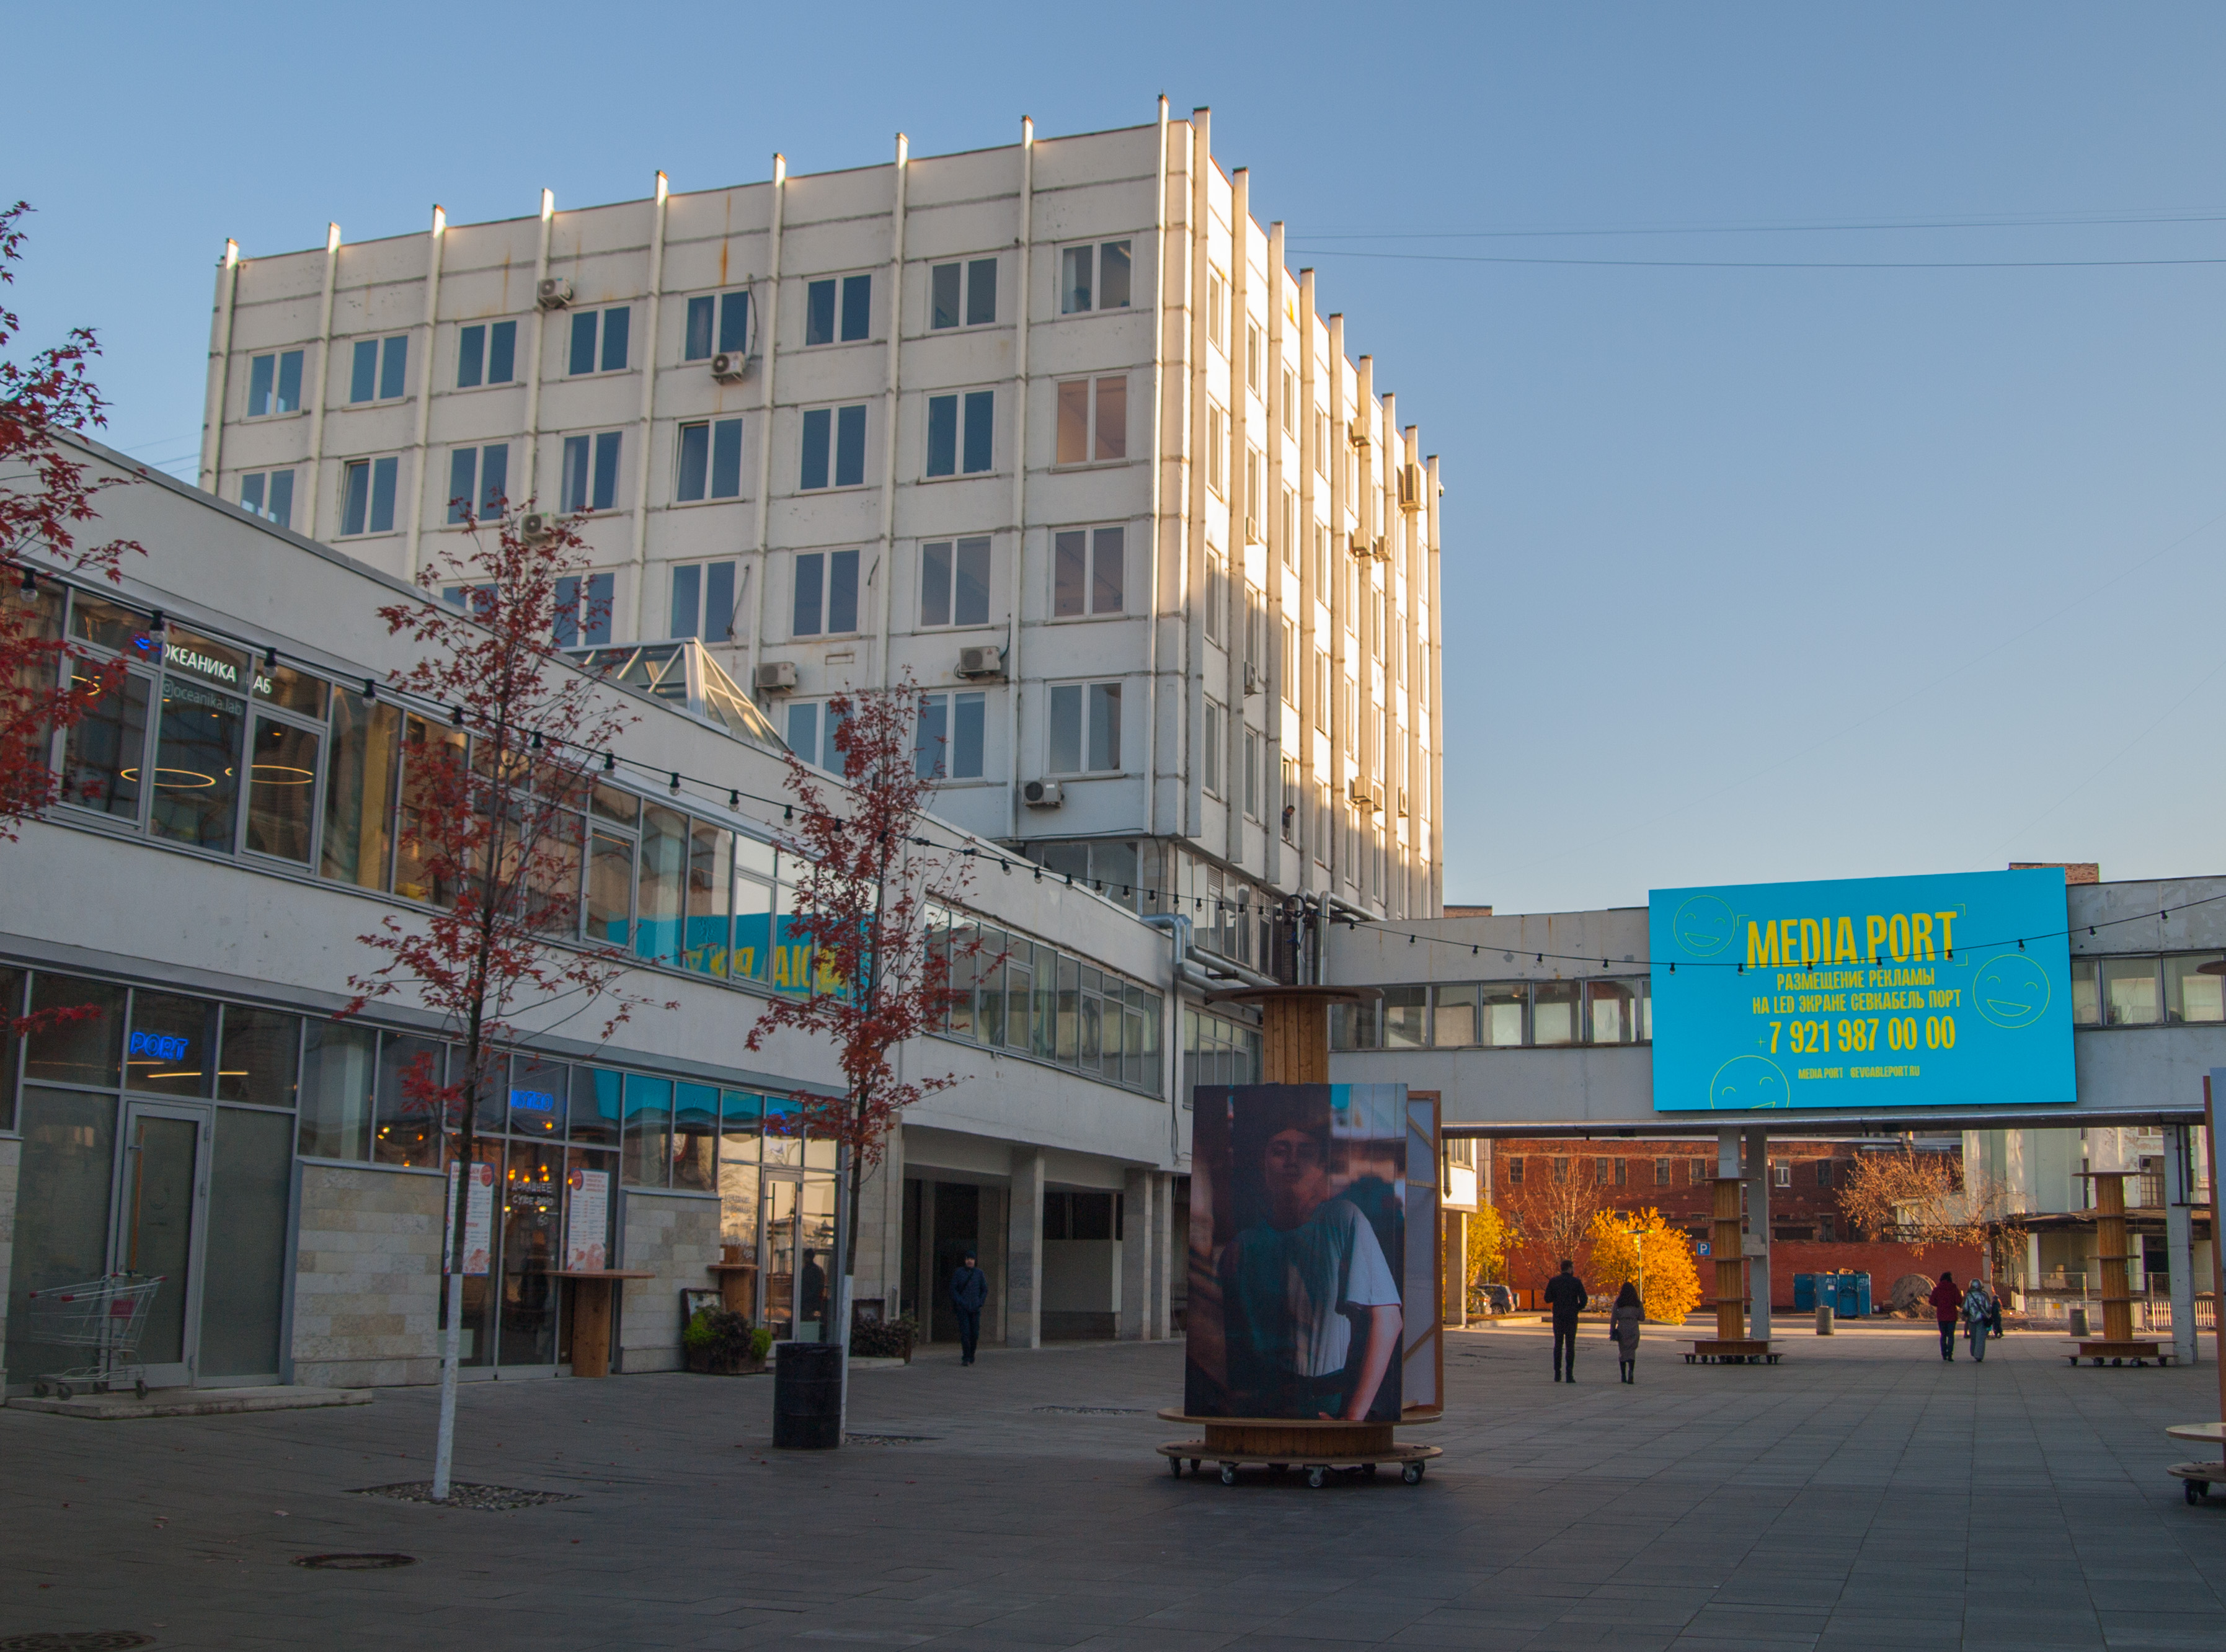
images, building, town, urban area, mixed use, downtown, city, neighbourhood, architecture, human settlement, metropolitan area, residential area, street, commercial building, real estate, facade, plaza, road, house, condominium, hotel, apartment, signage, metropolis, town square, tourism